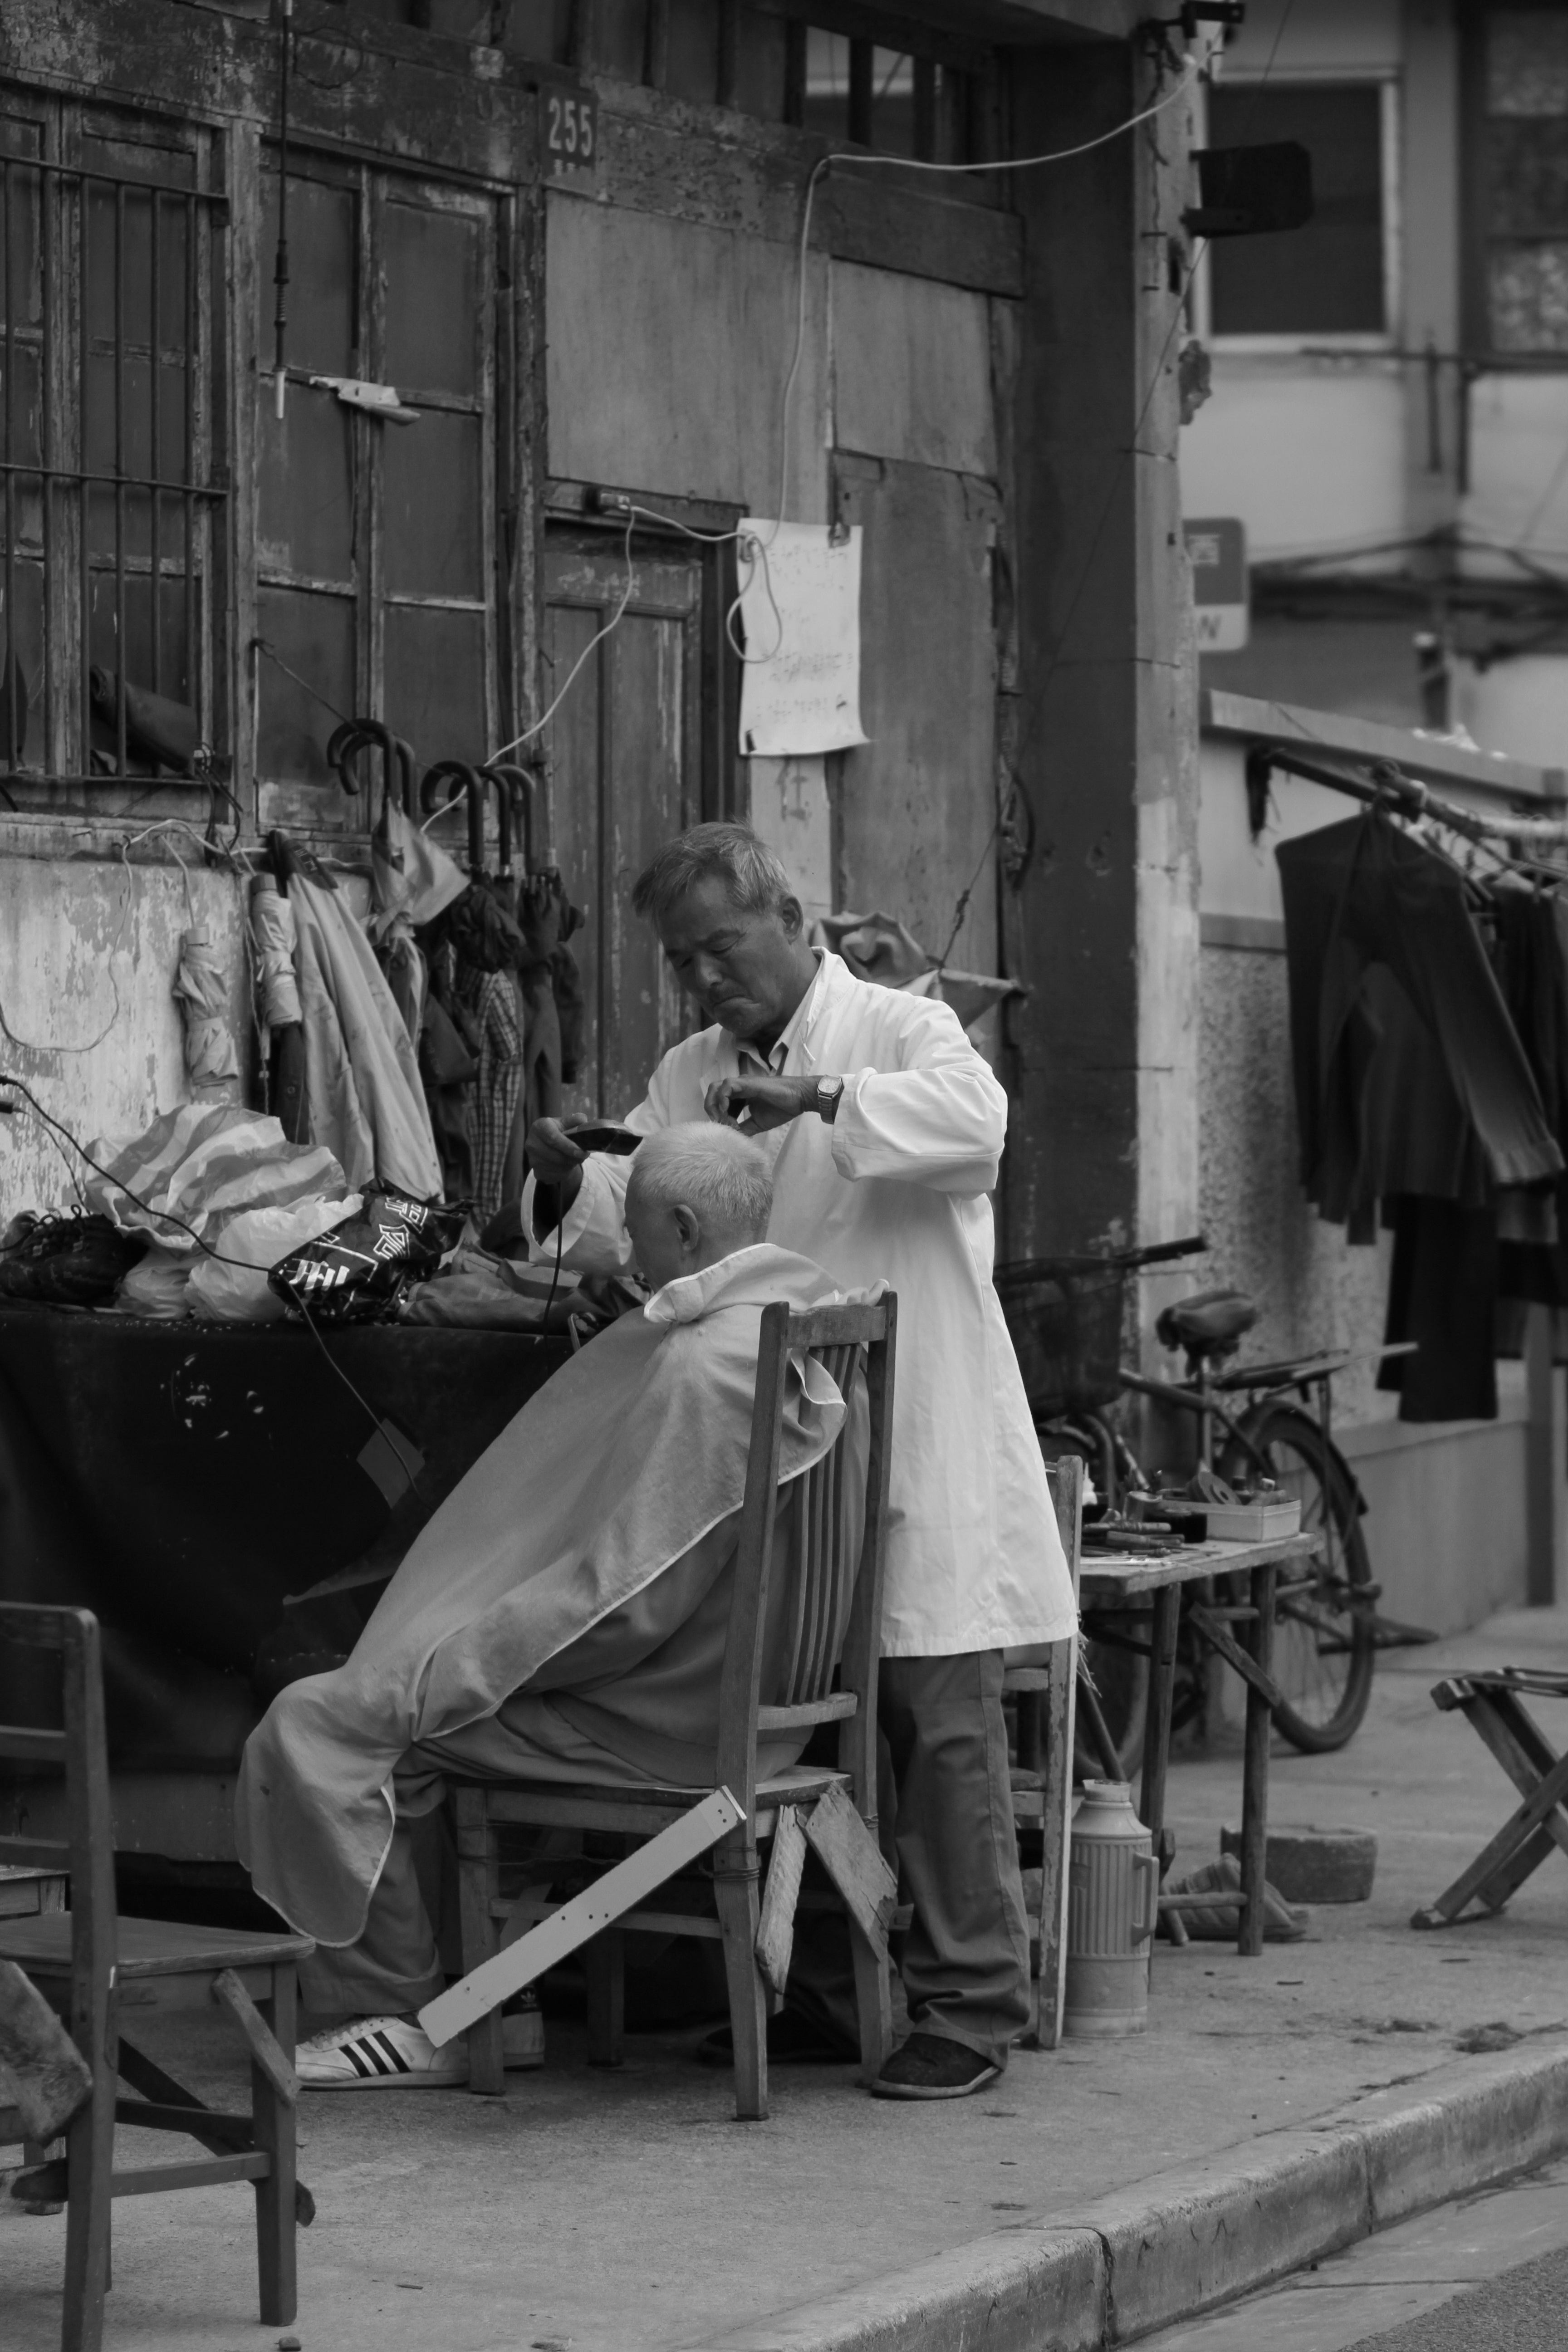
person, black and white, road, white, street, monochrome, temple, infrastructure, photograph, history, barber, monochrome photography, old photos, human positions